Kuutti Lavonen

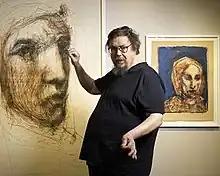
Lavonen in 2020

Kuutti Lavonen (born 7 February 1960 in Kotka, Finland) is a Finnish painter, photographer, and graphic artist, who has worked as professor at the Academy of Fine Arts (Finland). His poetry book "Havahtumisia" was published in 2005 by Kirjapaja.